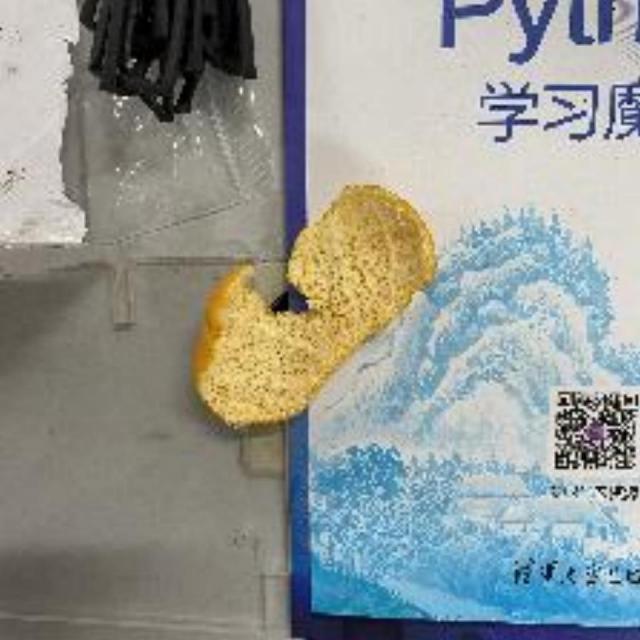
Label: peels